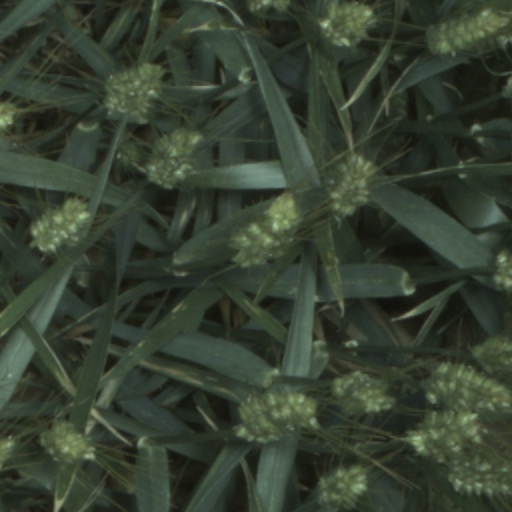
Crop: wheat